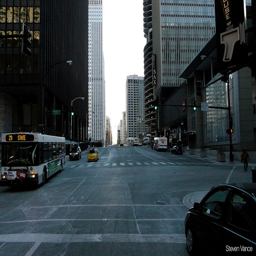
A city street with a bus is slightly dark.
A picture of some cars driving down the street.
A busy street with traffic, surrounded by tall buildings and skyscrapers.
a city street with cars and busses near buildings
A metropolitan street nearly deserted in the early morning hours.